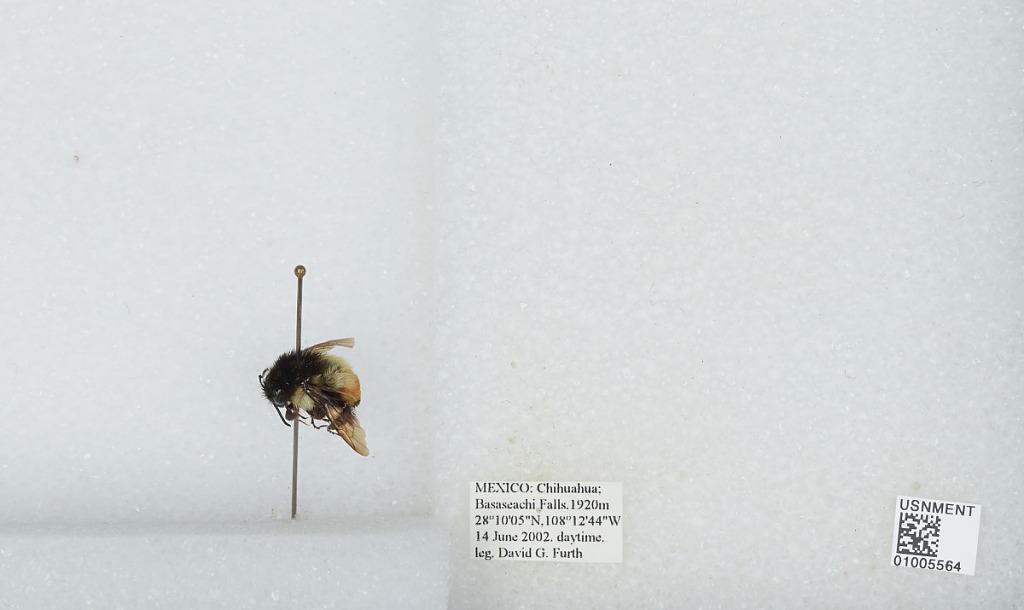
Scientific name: Bombus (Pyrobombus) ephippiatus (Say)
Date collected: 2002-6-14
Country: Mexico
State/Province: Chihuahua
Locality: Basaseachi Falls
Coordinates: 28.175, -108.213